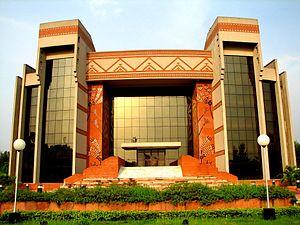
Les Instituts indiens du management, sont un ensemble de 13 écoles de commerce publiques indiennes.